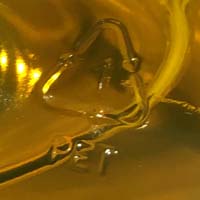
Plastic recycling code class: 1_polyethylene_PET